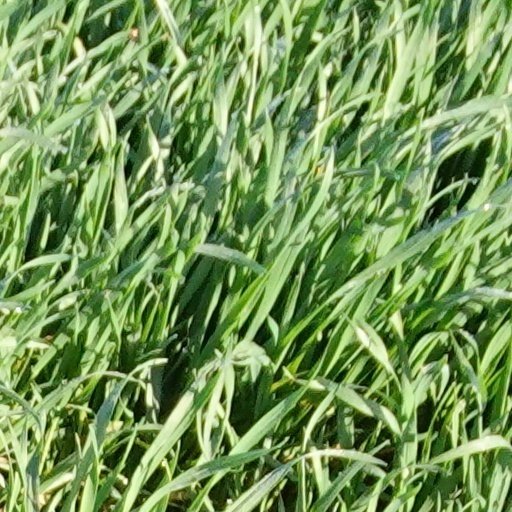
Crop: wheat